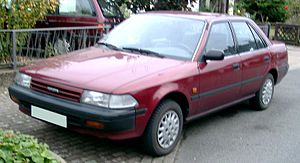
Toyota Carina / Carina T170/T180
Toyota Carina II sedan (1988−1992)
Toyota Carina var en serie af store mellemklassebiler bygget af den japanske bilfabrikant Toyota mellem sommeren 1970 og midten af 2001 i talrige generationer, og som senere blev afløst af Toyota Allion og Toyota Avensis. Allerede den første Carina-serie dannede basis for den i efteråret 1970 introducerede sportscoupé Toyota Celica.